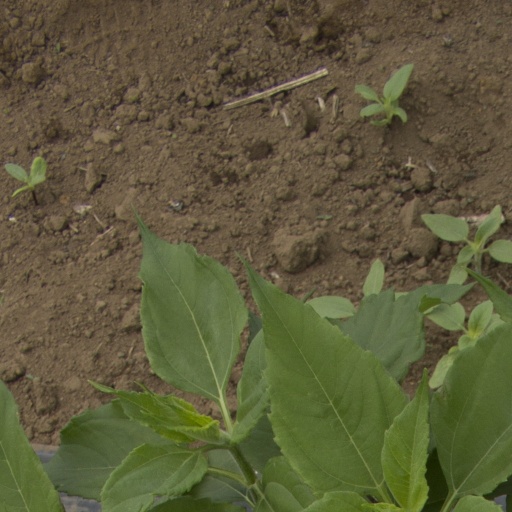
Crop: Jerusalem artichoke